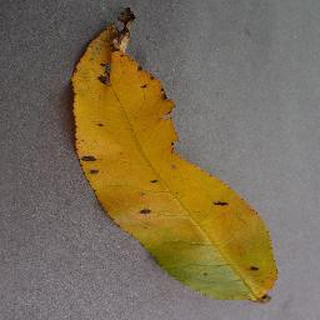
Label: peach_bacterial_spot